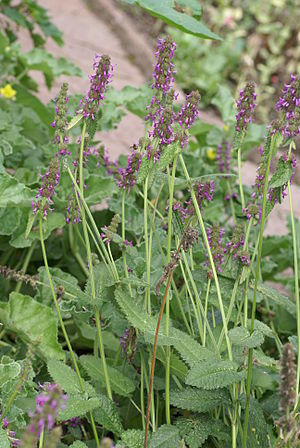
Lægebetonie
Lægebetonie, ofte skrevet læge-betonie og også kaldet lægegaltetand, er en flerårig urt med en opret eller opstigende vækst. Planten indeholder garvestoffer og æteriske olier, og har været anvendt som lægeplante. Den vokser meget sjældent som vildtvoksende i Danmark i f.eks egekrat. Ofte kaldes den blot betonie.